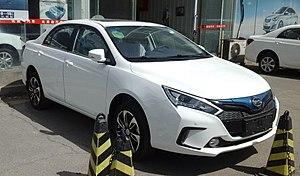
La BYD Qin, que l'on prononce Bi-A-Di Tchine, est une berline produite depuis fin 2013 par le constructeur chinois BYD. Le premier concept est présenté lors du salon automobile de Pékin en avril 2012. Dans la gamme BYD, elle succède à la F3 DM, la première voiture hybride rechargeable produite en série, lancée en 2008 mais peu vendue.